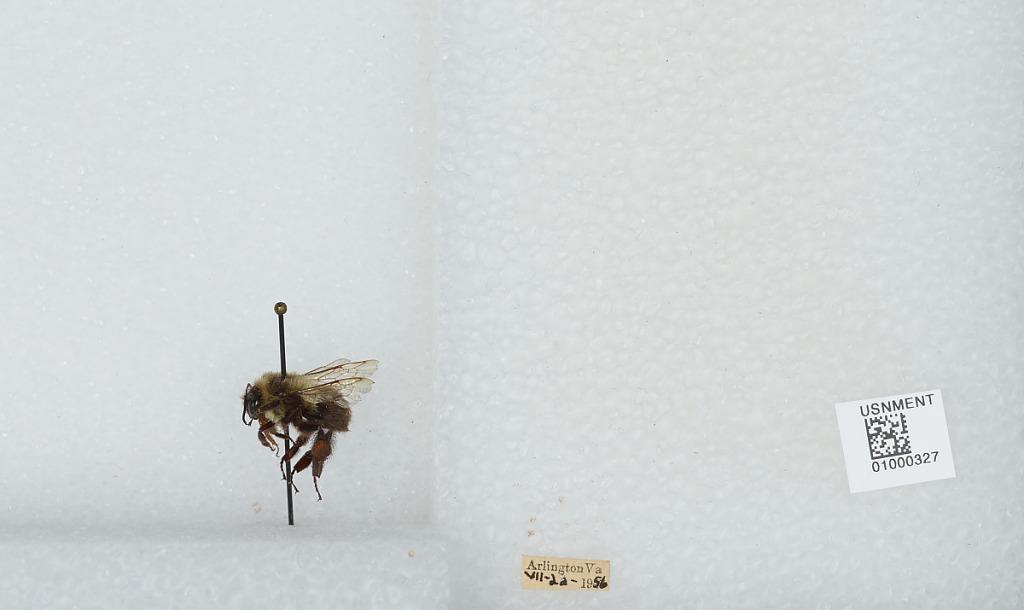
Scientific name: Bombus (Pyrobombus) impatiens Cresson
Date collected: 1956-7-22
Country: United States
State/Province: Virginia
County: Arlington
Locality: Arlington
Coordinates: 38.8803, -77.1083